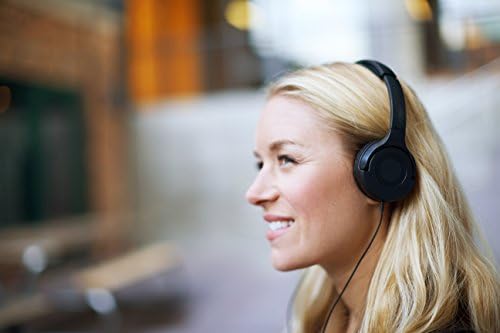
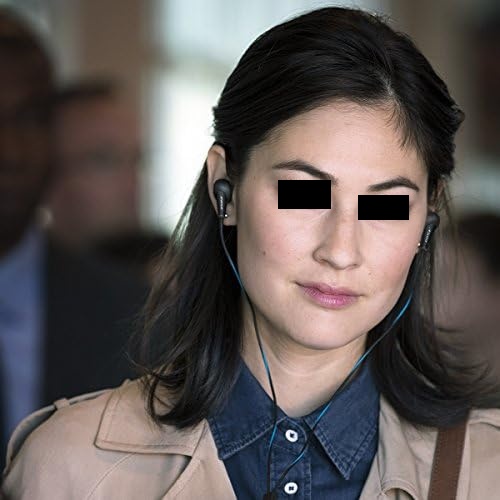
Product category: headphones
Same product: no